Man in the Music: The Creative Life and Work of Michael Jackson

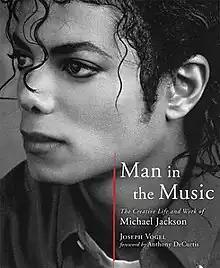
First edition

Man in the Music: The Creative Life and Work of Michael Jackson is a non-fiction book written by Joseph Vogel, published in June 2011 by the Sterling Publishing.